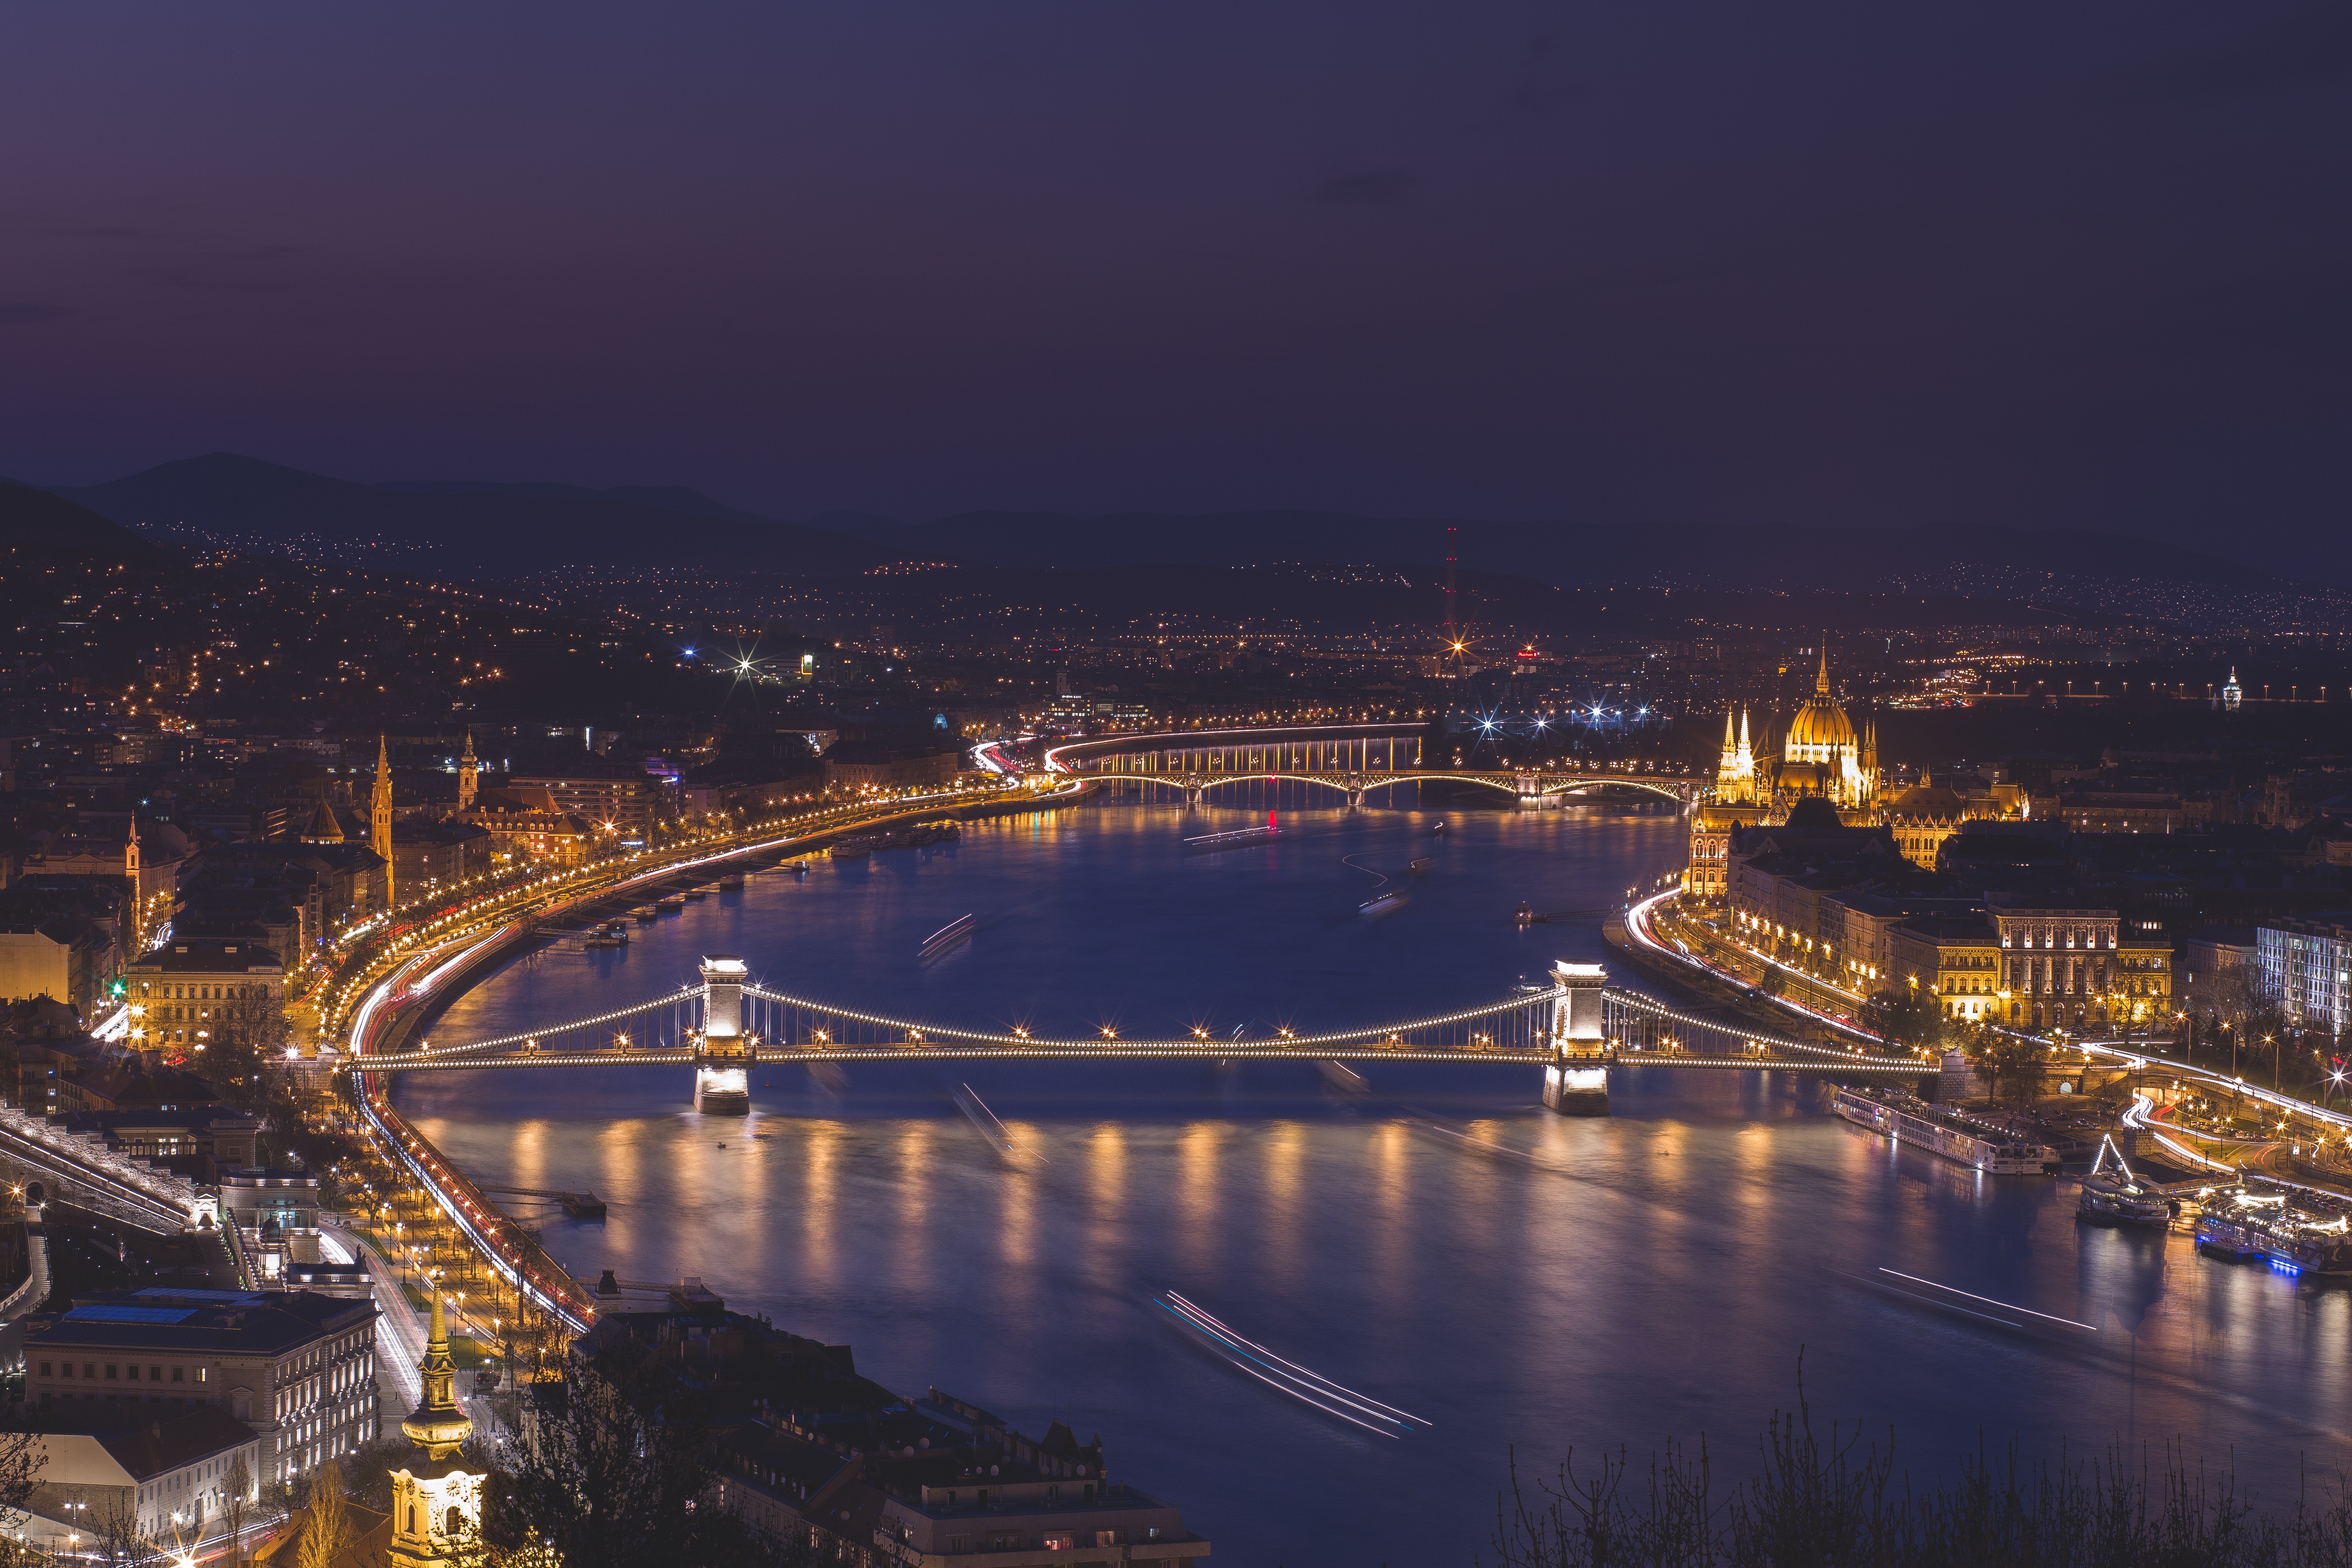
night, cityscape, metropolitan area, city, sky, landmark, urban area, bridge, aerial photography, water, river, metropolis, human settlement, town, skyline, architecture, evening, fixed link, landscape, photography, cloud, horizon, tourism, tourist attraction, bird's eye view, dusk, reflection, cable stayed bridge, downtown, nonbuilding structure, building, panorama, tower